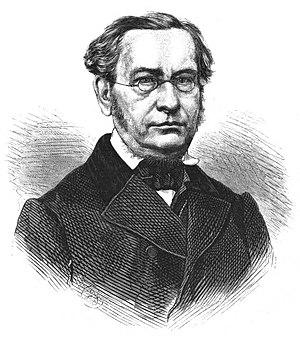
Hans Conon von der Gabelentz (1807–1874), chercheur en langue allemande Español: Hans Conon von der Gabelentz (1807–1874), investigador lingüístico alemán y autoridad en la lengua manchú. Português: Hans Conon von der Gabelentz (1807–1874), pesquisador linguístico alemão e autoridade na língua manchu. Magyar: Hans Conon von der Gabelentz (1807–1874), német nyelvi kutató és a manchu nyelvű hatóság. Italiano: Hans Conon von der Gabelentz (1807–1874), ricercatore di lingua tedesca. Svenska: Hans Conon von der Gabelentz (1807–1874), tysk språkforskare och myndighet på manchusspråket. Русский: Ханс Конон фон дер Габеленц (1807–1874), исследователь немецкого языка